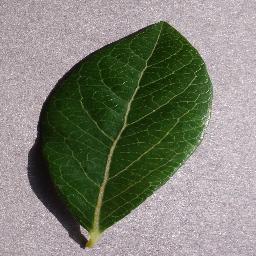
Label: Blueberry___healthy